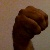
The image shows a hand gesture representing the letter 'M' in Indian Sign Language.